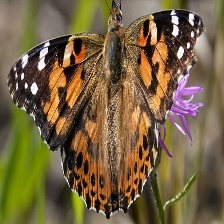
Species: PAINTED LADY
Butterfly family (ImageNet category): admiral